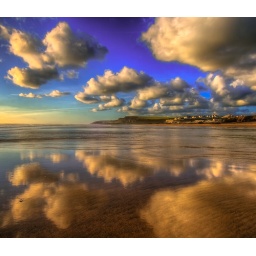
Beautiful clouds and great reflections on Bude beach in Cornwall at sunset